Enoch Hughes

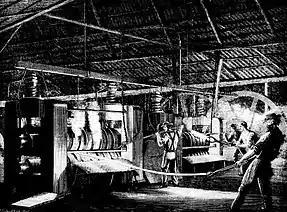
Rolling Mill of the Fitzroy Iron Works c.1868, around the time that Enoch Hughes and his brother leased the works..

Enoch Hughes (1829 – 10 April 1893) was an English-born iron-master and pioneer of the iron industry in both Australia and New Zealand. Migrating to Australia, at a time when there was little technical knowledge of the iron industry in the colonies, Hughes became an influential figure, largely because he was self-confident in his own abilities, a tireless worker, and an avid self-promoter. While he was associated with many iron industry ventures—both successful and unsuccessful ones—he is remembered particularly for his time at the Eskbank Ironworks. He was also a significant figure in the brick-making industry of New South Wales.